Joan Rivers

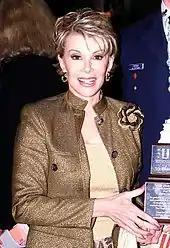
Rivers poses for a photograph at The Pierre hotel in New York City in 2001

Rivers was a guest speaker at the opening of the American Operating Room Nurses' San Francisco Conference in 2000, and by the first part of the decade, she continued to host the awards' red carpet for the E! channel. Between 2002 and 2004, she embarked on tour with her one-person comedy show "Joan Rivers: Broke and Alone", which was presented in the United Kingdom (Edinburgh and London) and in the United States (Los Angeles, and Boston), to generally positive reviews. "The Telegraph" felt that her "hilarious assaults on fellow celebrities and tirades about the perils of ageing and plastic surgery are well worth the expense", while "The Guardian" remarked that "Rivers returned triumphant, a victorious heavyweight after a great fight, conscious that she is still the champion".